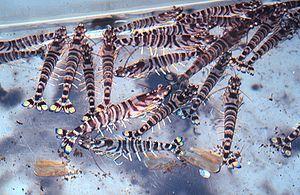
L'élevage de crevette, ou pénéiculture, est une branche de l'aquaculture qui consiste en l'élevage de crevettes marines pour la consommation humaine.
Marsupenaeus est un genre de crustacés décapodes dont les représentants ressemblent à des crevettes.
La crevette impériale, ou crevette japonaise, appelée aussi crevette kuruma, d'après son nom japonais, dans le mode anglo-saxon, est une espèce de crevette marine de la famille des Penaeidae originaire de l'océan Indien et de l'est de l'océan Pacifique. C'est la première espèce de crevette qui a été l'objet d'élevage au Japon dans les années 1930. En France, des specimen échappés d'un élevage des Charente se sont reproduits, notamment semble-t-il près de l'île de Ré.